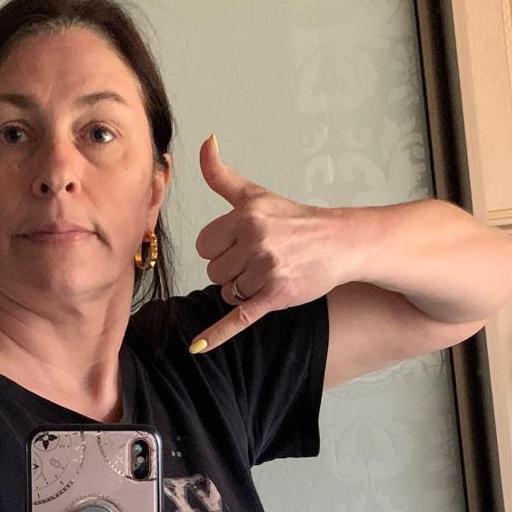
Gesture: call